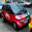
Label: automobile